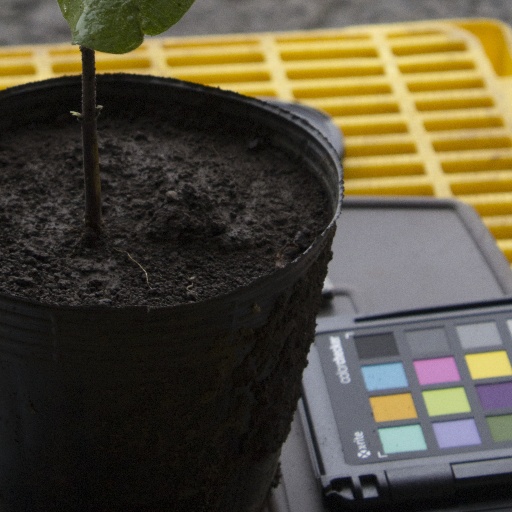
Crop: soybean